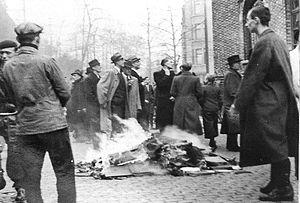
Image issue d'un film tourné par la propagande nazie à Anvers en 1941 tombée dans le domaine public
La Shoah en Belgique recouvre les persécutions, les déportations et l'extermination subies par les Juifs durant la Seconde Guerre mondiale en Belgique. Elle débute avec les premières ordonnances allemandes promulguées dès 1940, l'instauration de l'Association des Juifs en Belgique en novembre 1941, l'imposition du port de l'étoile juive, en mai 1942, la mise en place d'un camp de rassemblement à la Caserne Dossin en juillet 1942 et le départ des convois de la déportation des Juifs de Belgique d'août 1942 à juillet 1944. Plus de 30 000 Juifs résidant sur le territoire belge et le nord de la France furent ainsi déportés vers Auschwitz. Seuls 1650 d'entre eux survivront à cet enfer concentrationnaire. Après la guerre, certains criminels de guerre nazis sont jugés. La responsabilité de l'administration et des forces de l'ordre est étudiée. Un rapport est commandité par le sénat, il débouche en 2007 sur le rapport du CEGES intitulé : La Belgique docile. Le gouvernement belge présentera officiellement ses excuses à la communauté juive en 2002, elles seront réitérées après le rapport, en 2012.
Le pogrom d'Anvers est une émeute antisémite survenue à Anvers, le 14 avril 1941. À la suite de la projection du film Le Juif éternel, deux cents activistes pro-nazis de la Zwarte Brigade, du VNV, de De Vlag, de la ligue anti-juive Volksverwering et de la SS Vlaanderen provoquent une émeute connue sous le nom de Pogrom d'Anvers. Ils mettent le feu à deux synagogues et à l'habitation du grand-rabbin Markus Rottenberg qui parvient à s'enfuir. Deux cents vitrines de magasins sont détruites. L'occupant empêche aux pompiers l'accès aux lieux du sinistre. Des exemplaires de la Torah et des livres de prières sont brûlés sur la rue.
À l'origine, un autodafé est la cérémonie de pénitence publique organisée par le tribunal de l'Inquisition espagnole ou portugaise, durant laquelle celle-ci proclamait ses jugements.